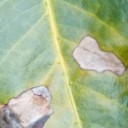
Label: Miner